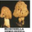
Label: mushroom